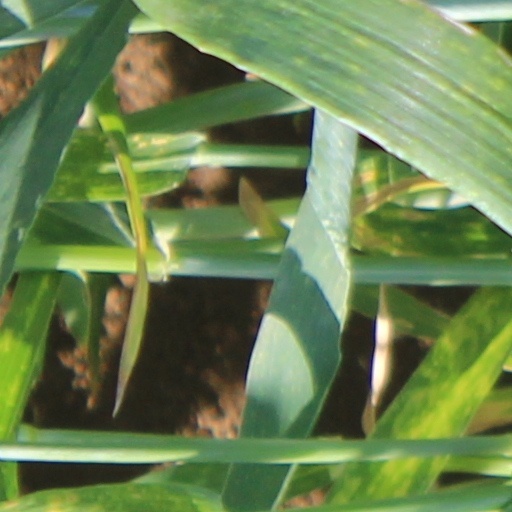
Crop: wheat